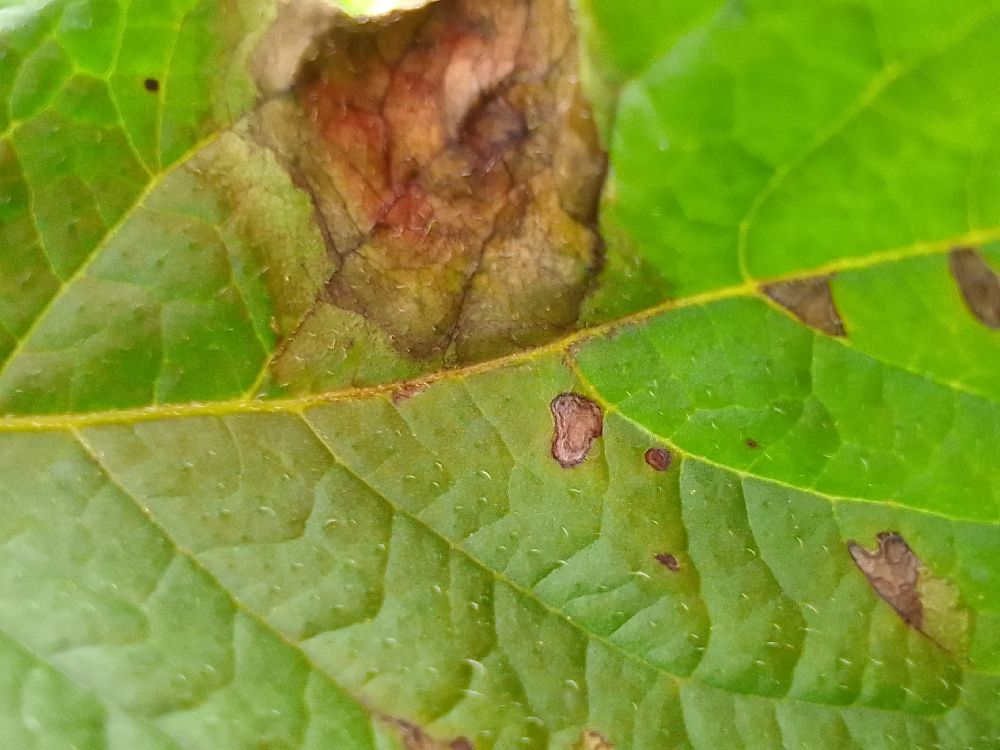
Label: Late blight